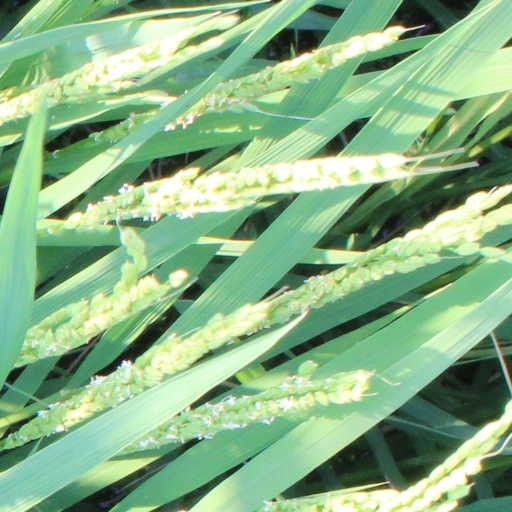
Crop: rice